Harold M. Shaw

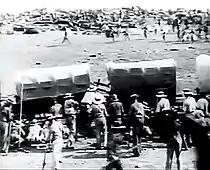
"De Voortrekkers" (1916) includes battle scenes with several thousand extras costumed as Zulu warriors and as heavily armed Dutch settlers.

Trade publications and other records, including a surviving print of the 1910 Edison film "The Attack on the Mill", confirm Shaw's work at the studio that year. The 11-minute melodrama, which is set during the 1870 Franco-Prussian War, was originally released in the United States on August 12, 1910. Later, when Edison distributed theatrical prints to Europe, those in the Netherlands included Dutch intertitles and were advertised and screened under a different title, "De Grootmoedige molenaar" ("The Generous Miller"). One of those Dutch prints is preserved today in the Netherlands, in the archives of the Eye Film Institute. In the film's opening sequence, Shaw, who is in heavy "old-man's" makeup and attired in a padded light-colored trench coat, dominates the foreground action.